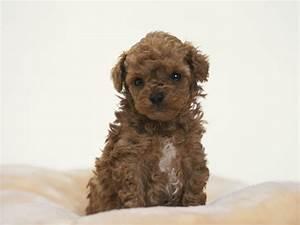
dog